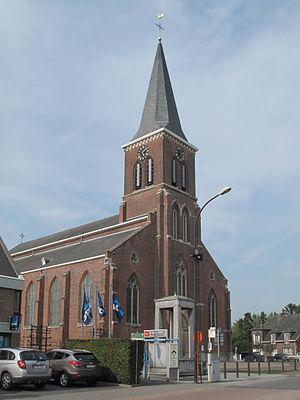
Overmere est une section de la commune belge de Berlare située en Région flamande dans la province de Flandre-Orientale.